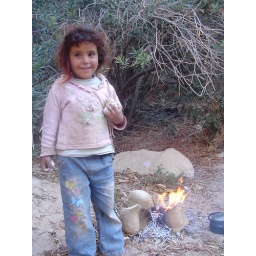
Local Bedouin girls just in the mountains around Petra